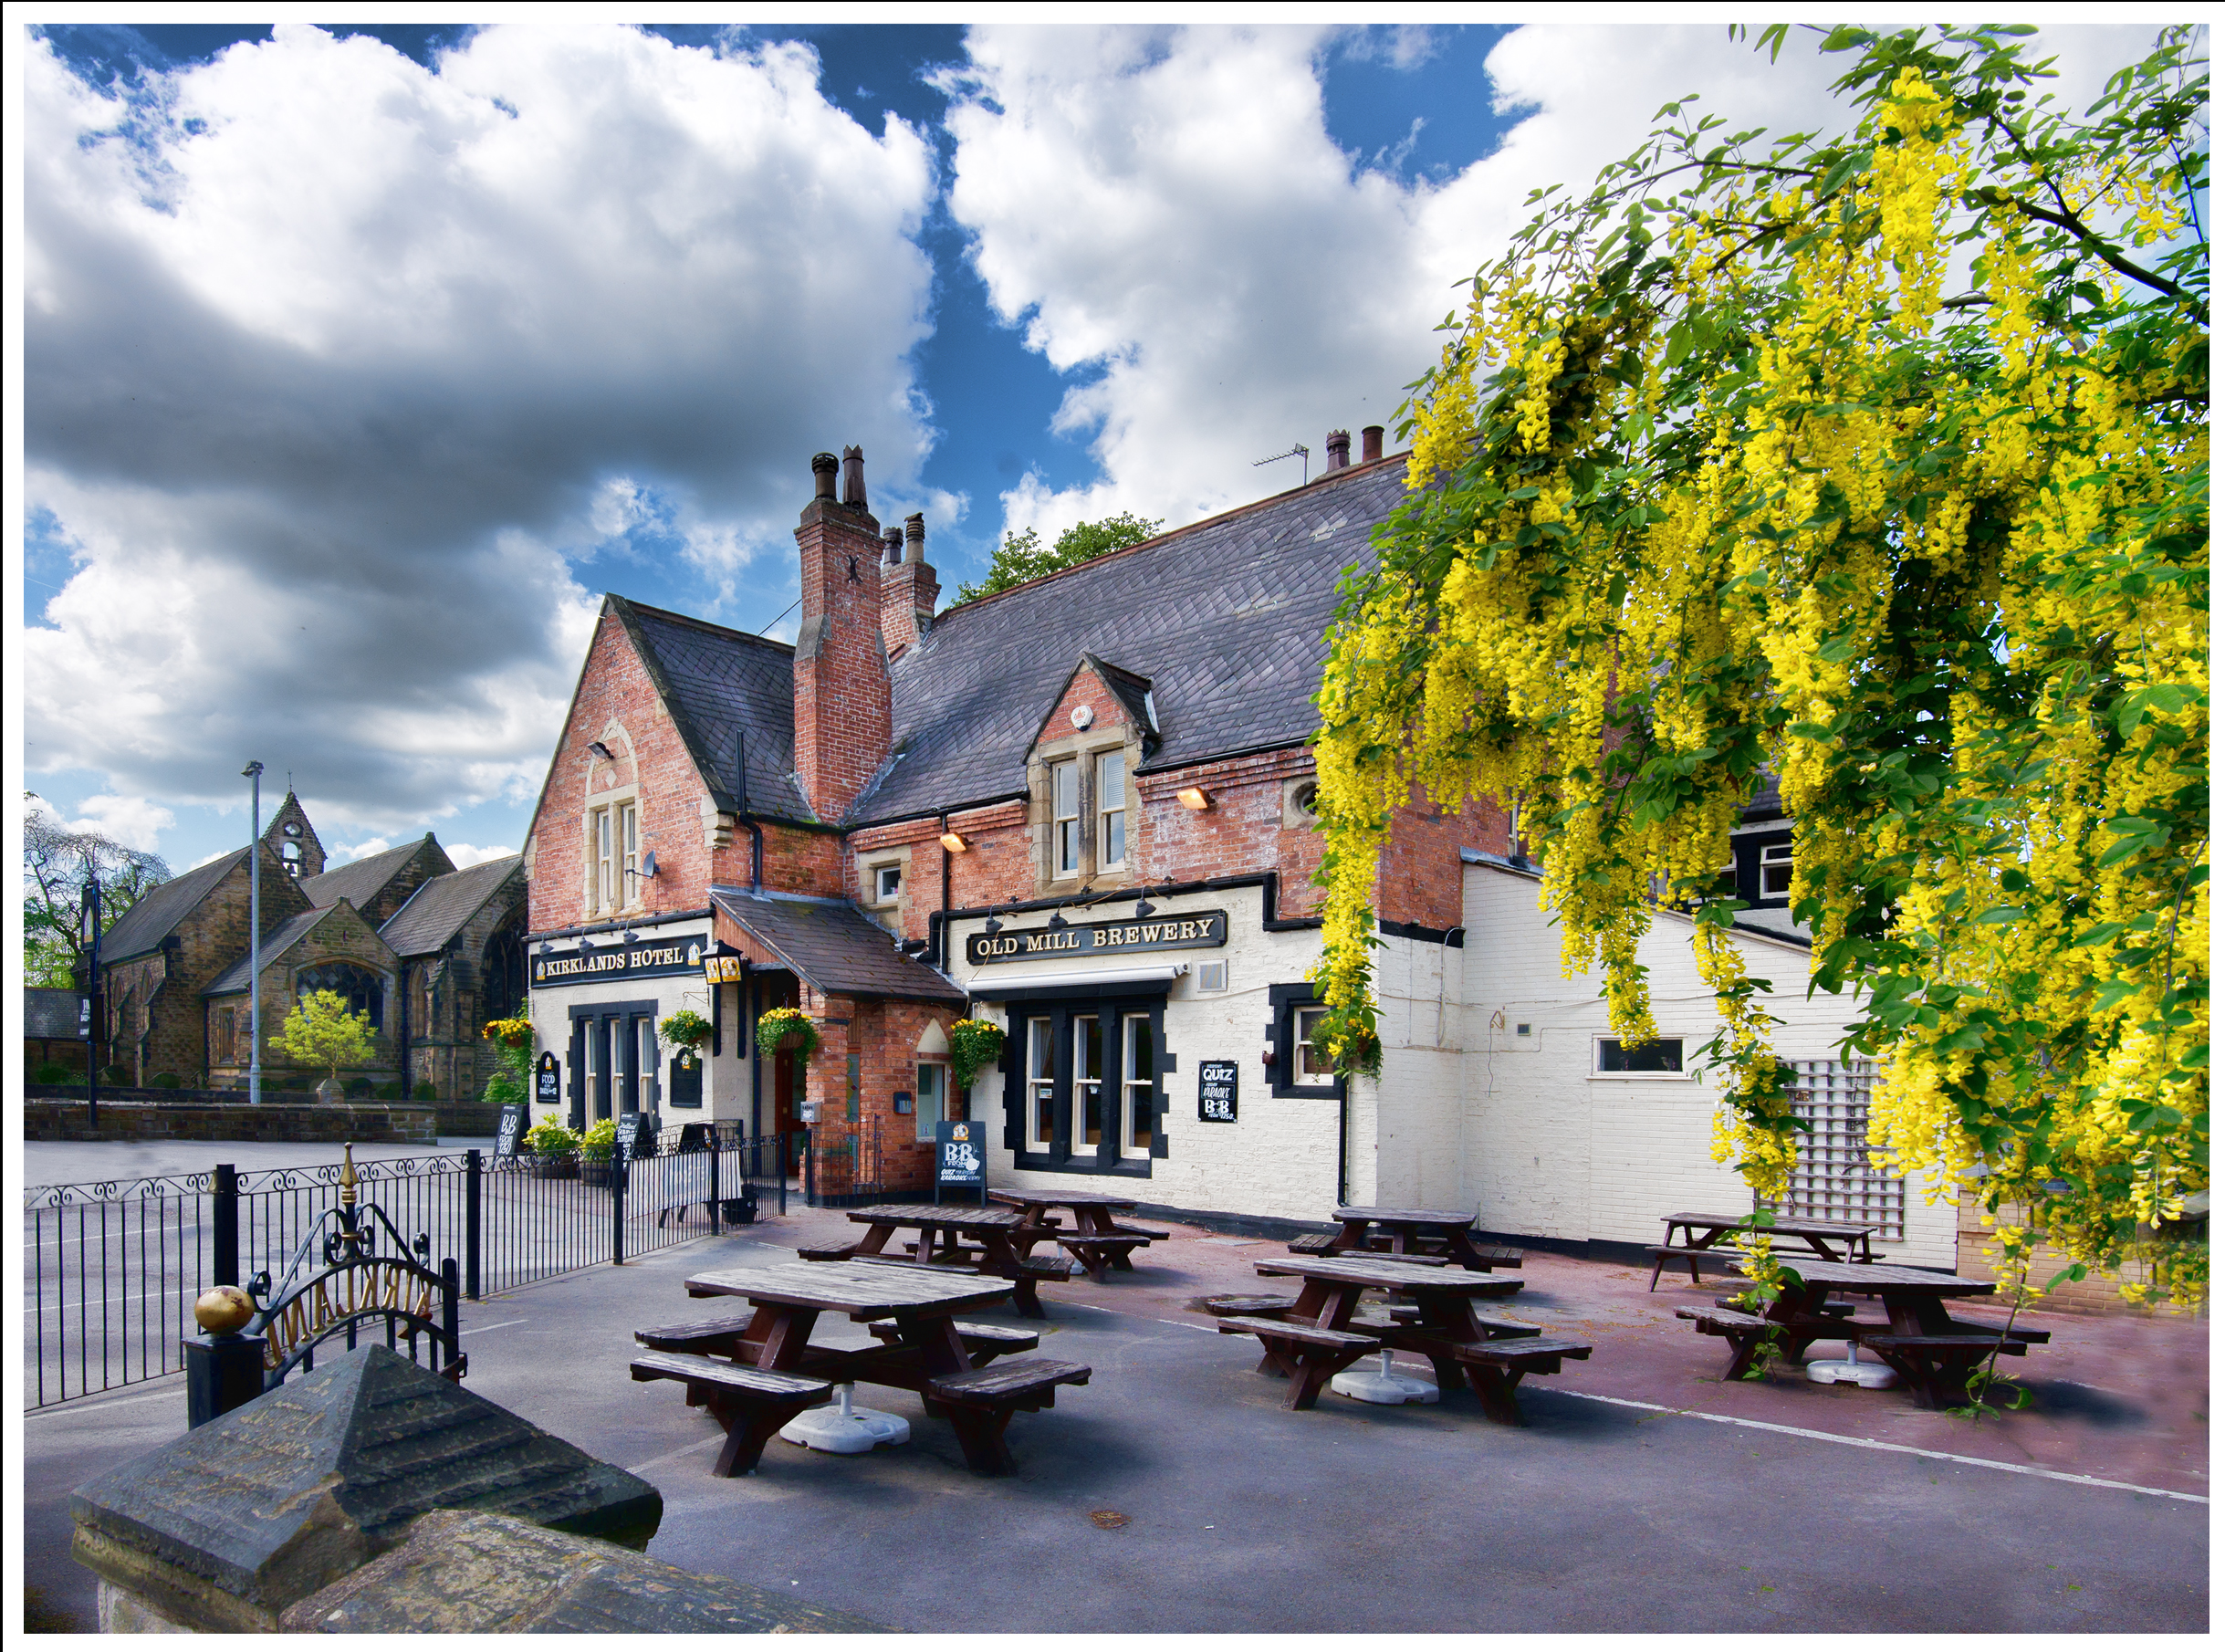
table, tree, sky, wine, chair, town, city, home, cityscape, suburb, food, facade, beverage, drink, nikon, tourism, waterway, beer, alcohol, yorkshire, clouds, willow, drinking, wakefield, estate, pub, outwood, d610, neighbourhood, drinkers, residential area, human settlement